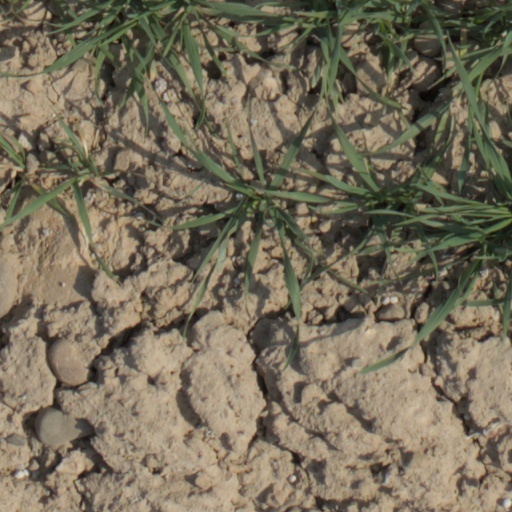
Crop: wheat